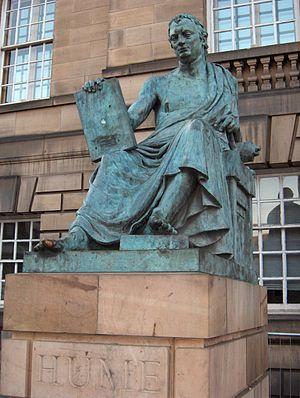
David Hume est un philosophe, économiste et historien écossais. Il est considéré comme un des plus importants penseurs des Lumières écossaises et est un des plus grands philosophes et écrivains de langue anglaise. Fondateur de l'empirisme moderne, l'un des plus radicaux par son scepticisme, il s'opposa tout particulièrement à Descartes et aux philosophies considérant l'esprit humain d'un point de vue théologico-métaphysique : il ouvrit ainsi la voie à l'application de la méthode expérimentale aux phénomènes mentaux.
Cette liste présente les sculptures présentant des marques de frottement, généralement en lien avec une tradition incitant les passants à les toucher, caresser ou embrasser, généralement sur une partie spécifique telle que le pied ou les organes génitaux, parfois à cause d'une superstition.
Le Royal Mile est le nom populaire pour désigner une succession de rues qui forme l'artère principale de la vieille ville d'Édimbourg.
A Vindication of the Rights of Woman: with Strictures on Political and Moral Subjects traduit en français par Défense des droits de la femme ou Défense des droits des femmes, suivie de quelques considérations sur des sujets politiques et moraux, publié en 1792 par l’écrivaine britannique Mary Wollstonecraft, est un essai féministe, l'un des tout premiers du genre.